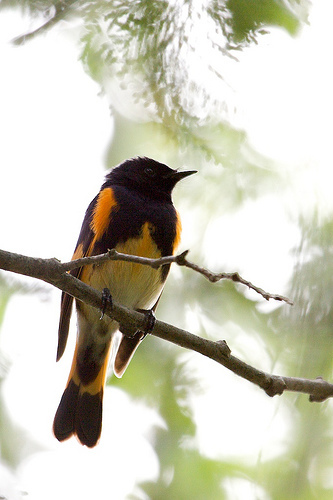
bird with a dark black head and thing orange spots across its wings and its tail.
the bird has a short black bill and a yellow breast and belly.
this bird has its chest puffed out, which is black and yellow, and stands on two tiny black talons with a white underbelly.
this bird is white, black, and orange in color with a very small sharp beak, and black eye rings.
a very colorful bird with a flame orange belly and orange and yellow areas on the wings.
this bird is red with black and has a long, pointy beak.
this bird is black with orange patches and a yellow underbelly.
this bird has orange coverts, a completely black head and orange tail coverts.
this bird has a pointed black bill, with a black breast.
this bird has a small black head, a long pointy beak, orange and black spotted wings, and a long tail.
Species: American Redstart